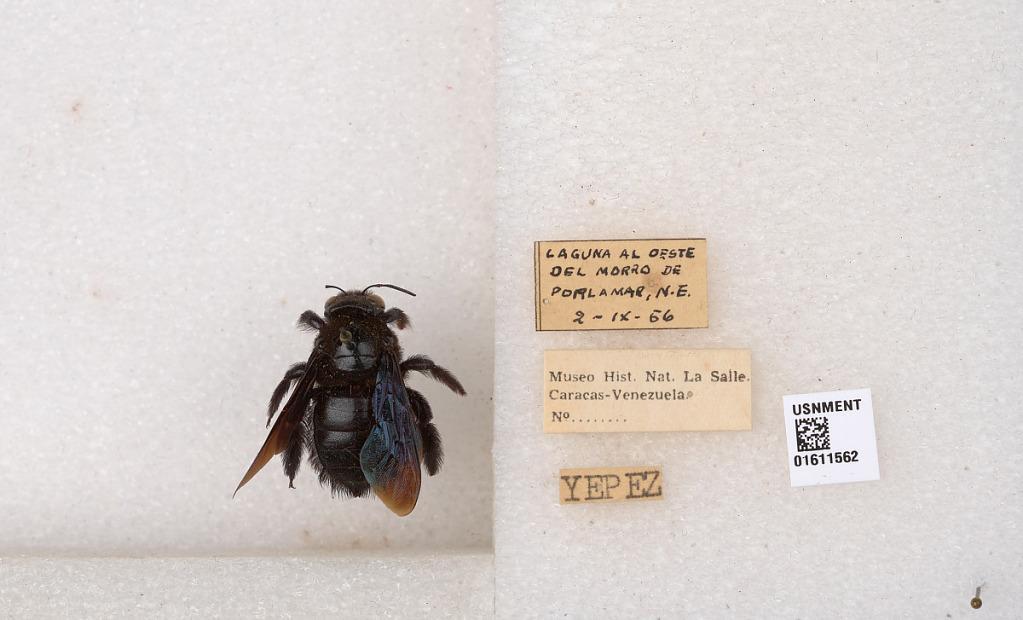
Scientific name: Xylocopa
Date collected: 1956-9-2
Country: Venezuela
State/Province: Nueva Esparta
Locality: Laguna Del Morro, Al Oeste De Porlamar